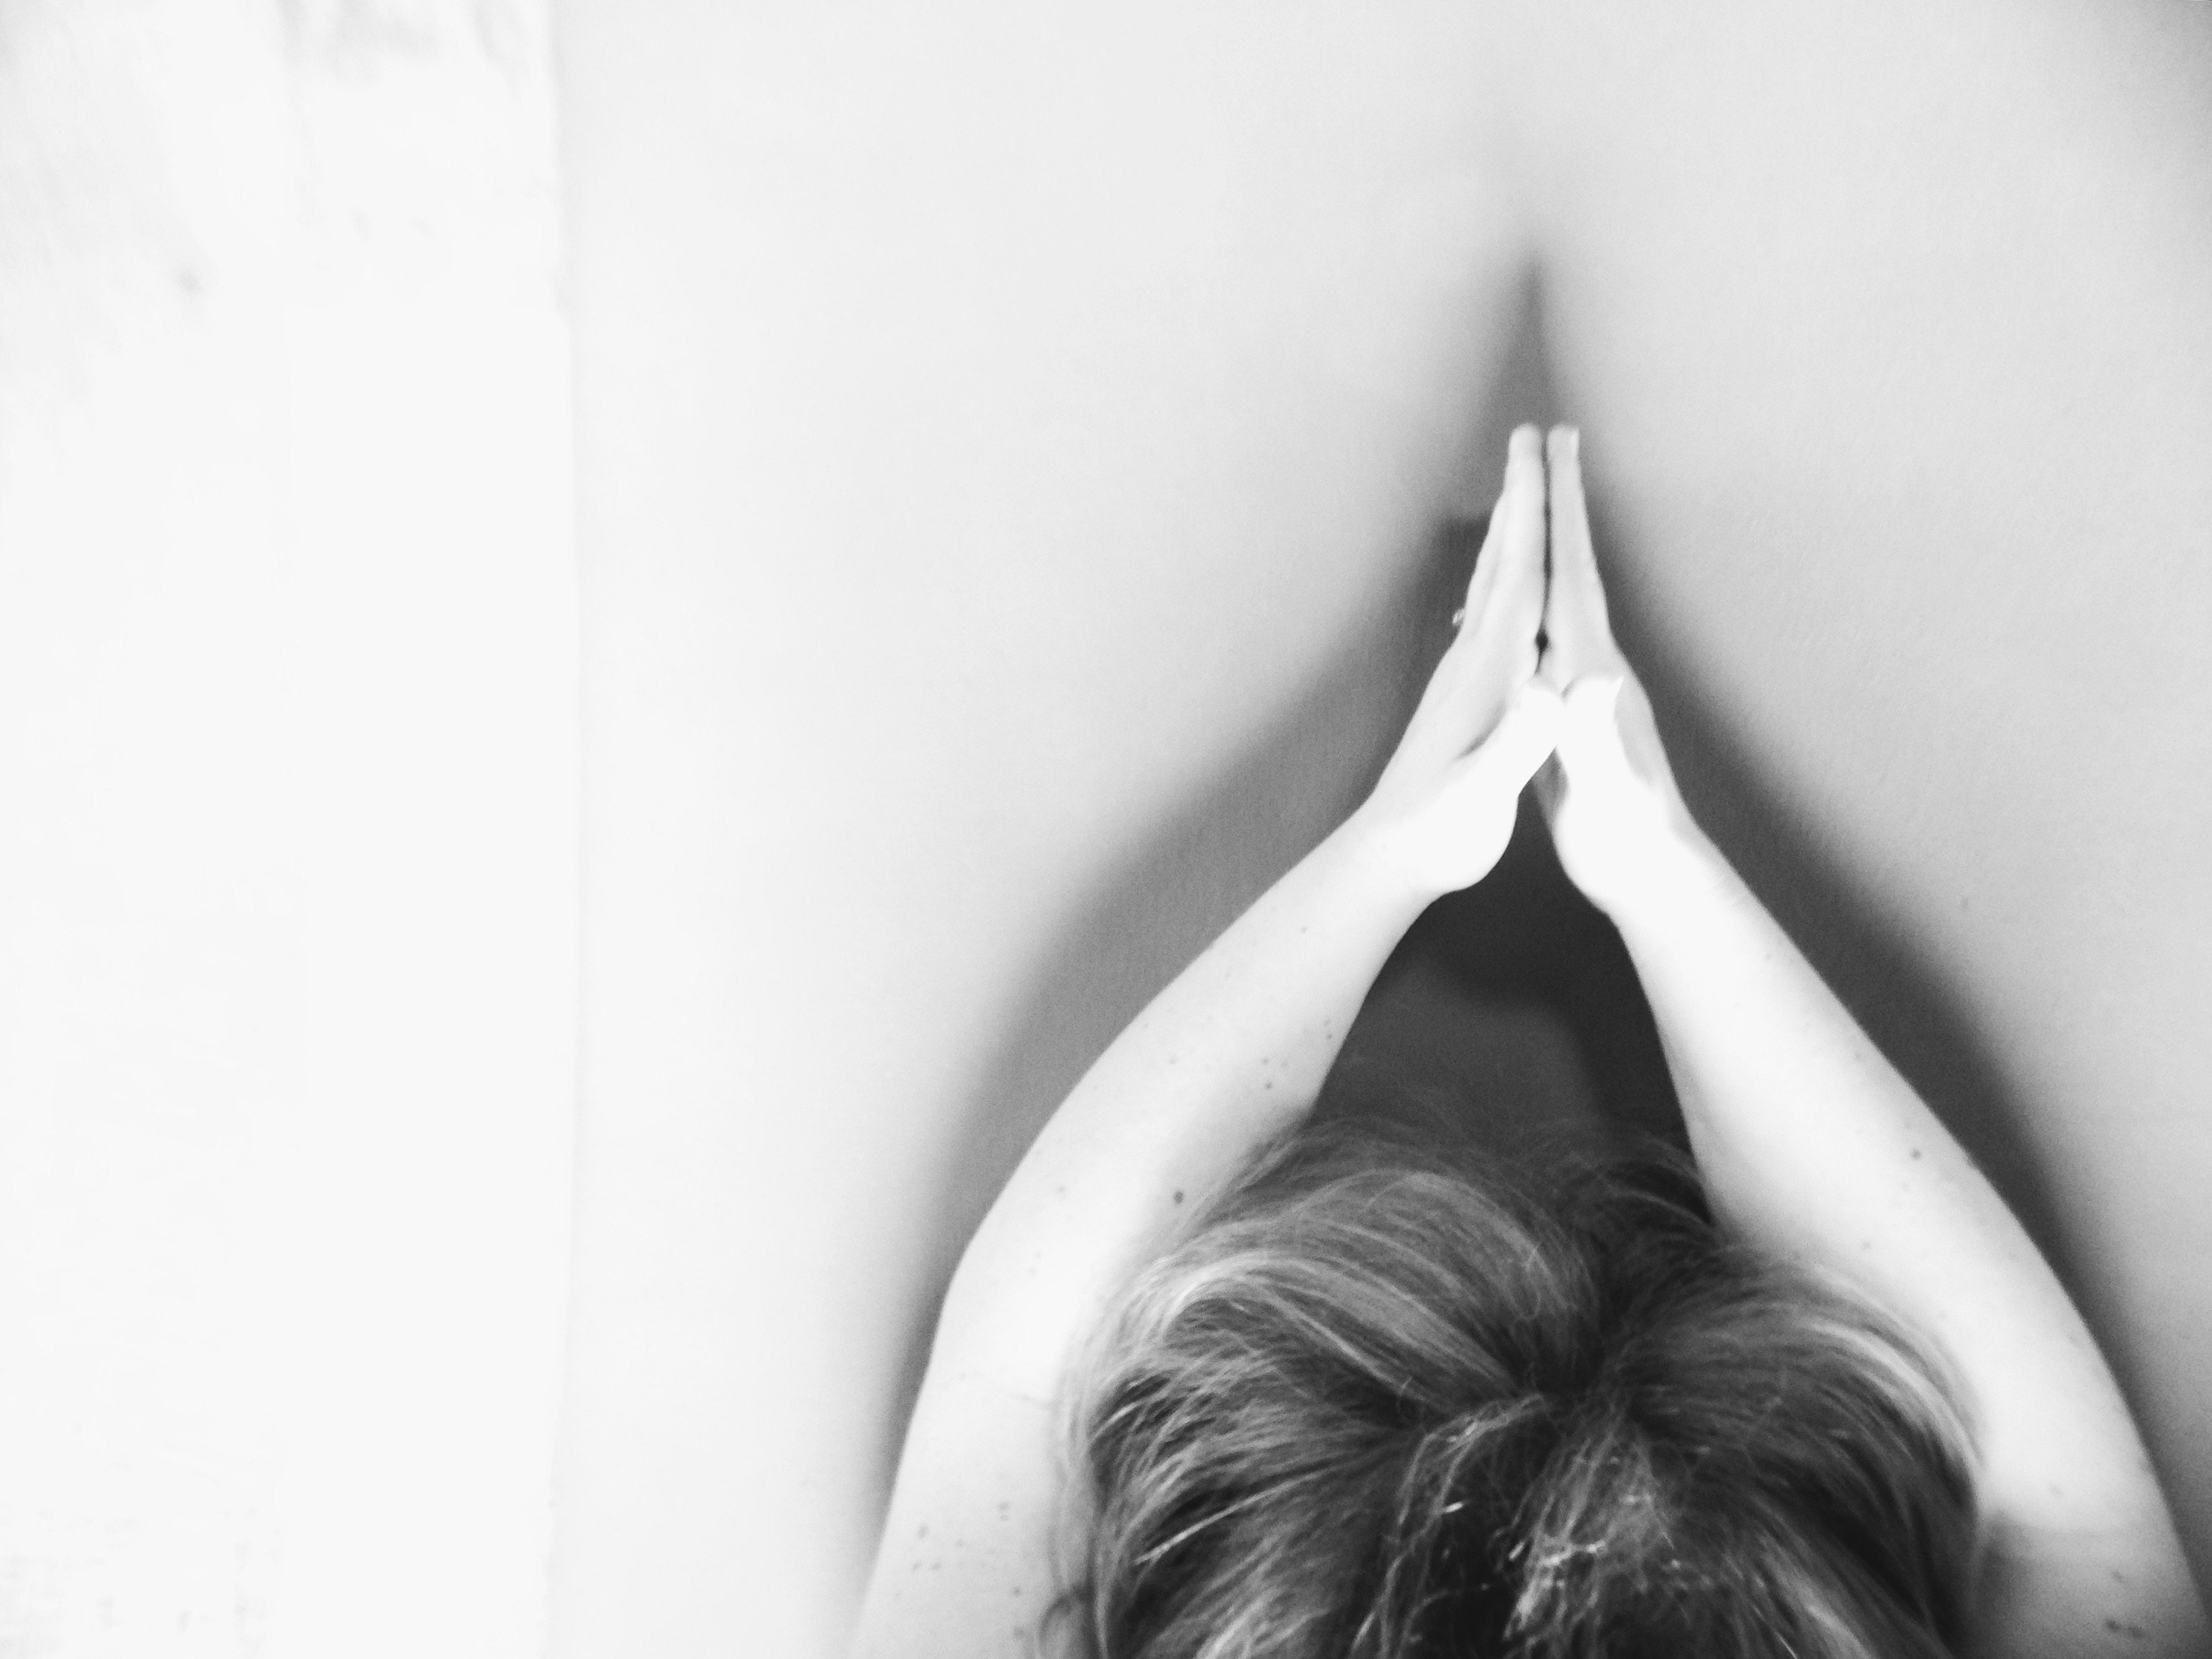
hand, black and white, white, photography, sitting, black, monochrome, arm, chest, human body, photo shoot, sense, monochrome photography, portrait photography, human positions, physical fitness